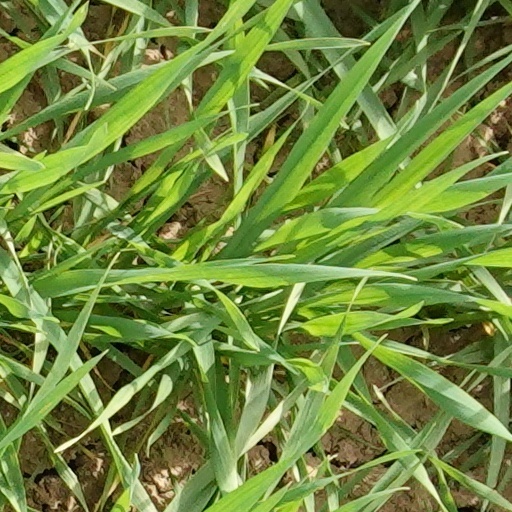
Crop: wheat